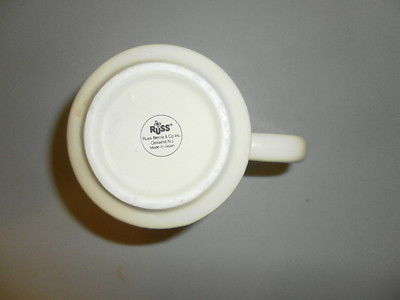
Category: mug